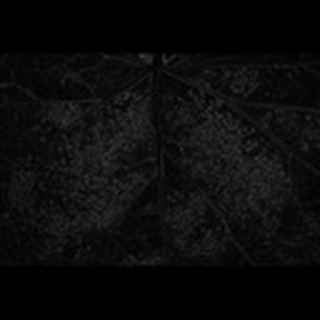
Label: cotton_aphids